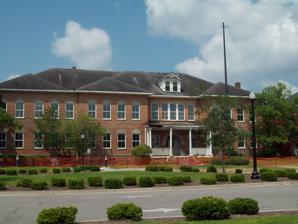
Building: Burroughs School (Conway, South Carolina)
Country: United States of America
Year built: 1905
United States historic place Burroughs School U.S. National Register of Historic Places Burroughs School, 1905 Building, June 2010 Show map of South Carolina Show map of the United States Location 801 Main St., Conway, South Carolina Coordinates 33°50′30″N 79°3′7″W / 33.84167°N 79.05194°W / 33.84167; -79.05194 Area 3 acres (1.2 ha) Built 1905 Architect Multiple Architectural style Colonial Revival, Georgian Revival NRHP reference No. 84002047 Added to NRHP August 2, 1984 Burroughs School , also known as Burroughs Graded School, is a historic school located at Conway in Horry County, South Carolina . It was built in three phases between 1905 and 1923. The earliest portion of the building was built as an elementary school and has three main portions of eleven bays.   It features a one-story, hip roof porch supported by six Ionic order columns with Scamozzi capitals. About 1915 a two-story hipped classroom wing was added and in 1923 four classrooms and an auditorium was added to the complex. In 2014 the Horry County Museum moved into the renovated building from its former location in the historic Conway Post Office building . It was listed on the National Register of Historic Places in 1984. Horry County Museum The Horry County Museum features exhibits about the County's history, pre-history and natural history. Displays include a freshwater aquarium, mounted animals, area military history, Native American artifacts and history, textiles, area beaches, and historic photographs. Gallery 1915 Addition References